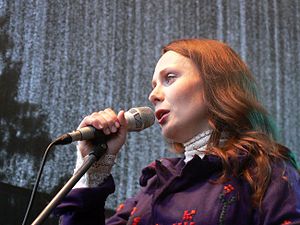
Aistė Smilgevičiūtė
Aistė Smilgevičiūtė er en litauisk sangerinde, som repræsenterede Litauen ved Eurovision Song Contest 1999, med sangen "Strazdas".